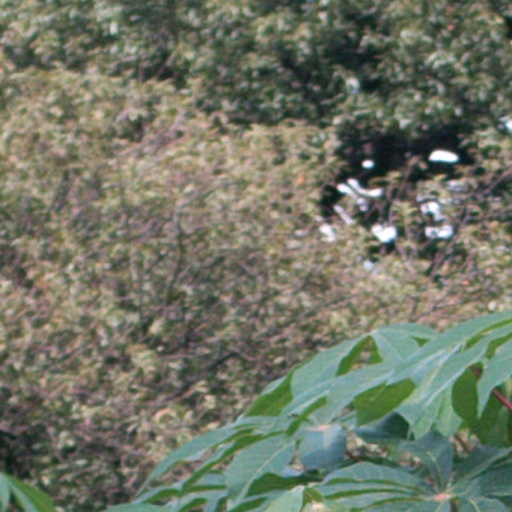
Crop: cassava